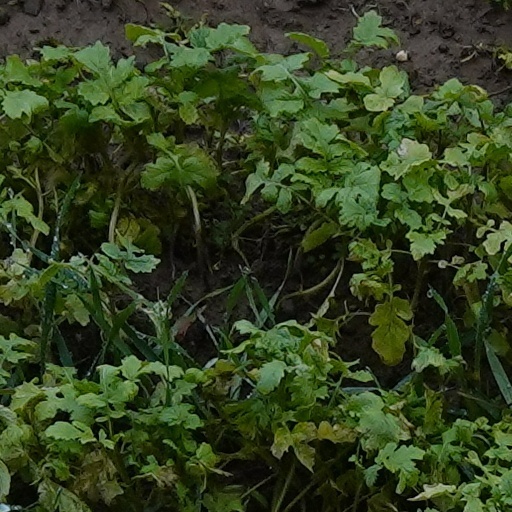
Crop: wheat